David Beasley

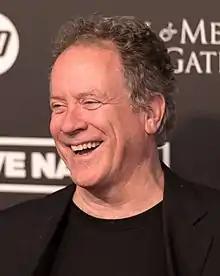
Beasley at the Global Citizen Festival in Hamburg, Germany.

South Carolina had a strong economy while Beasley was governor, with unemployment at a record-low 3.5% in 1998. Beasley often made known his Christ-centered beliefs and conservatism in a state known for its strong ties to Christianity and conservative politics.